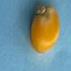
Maize quality: Good